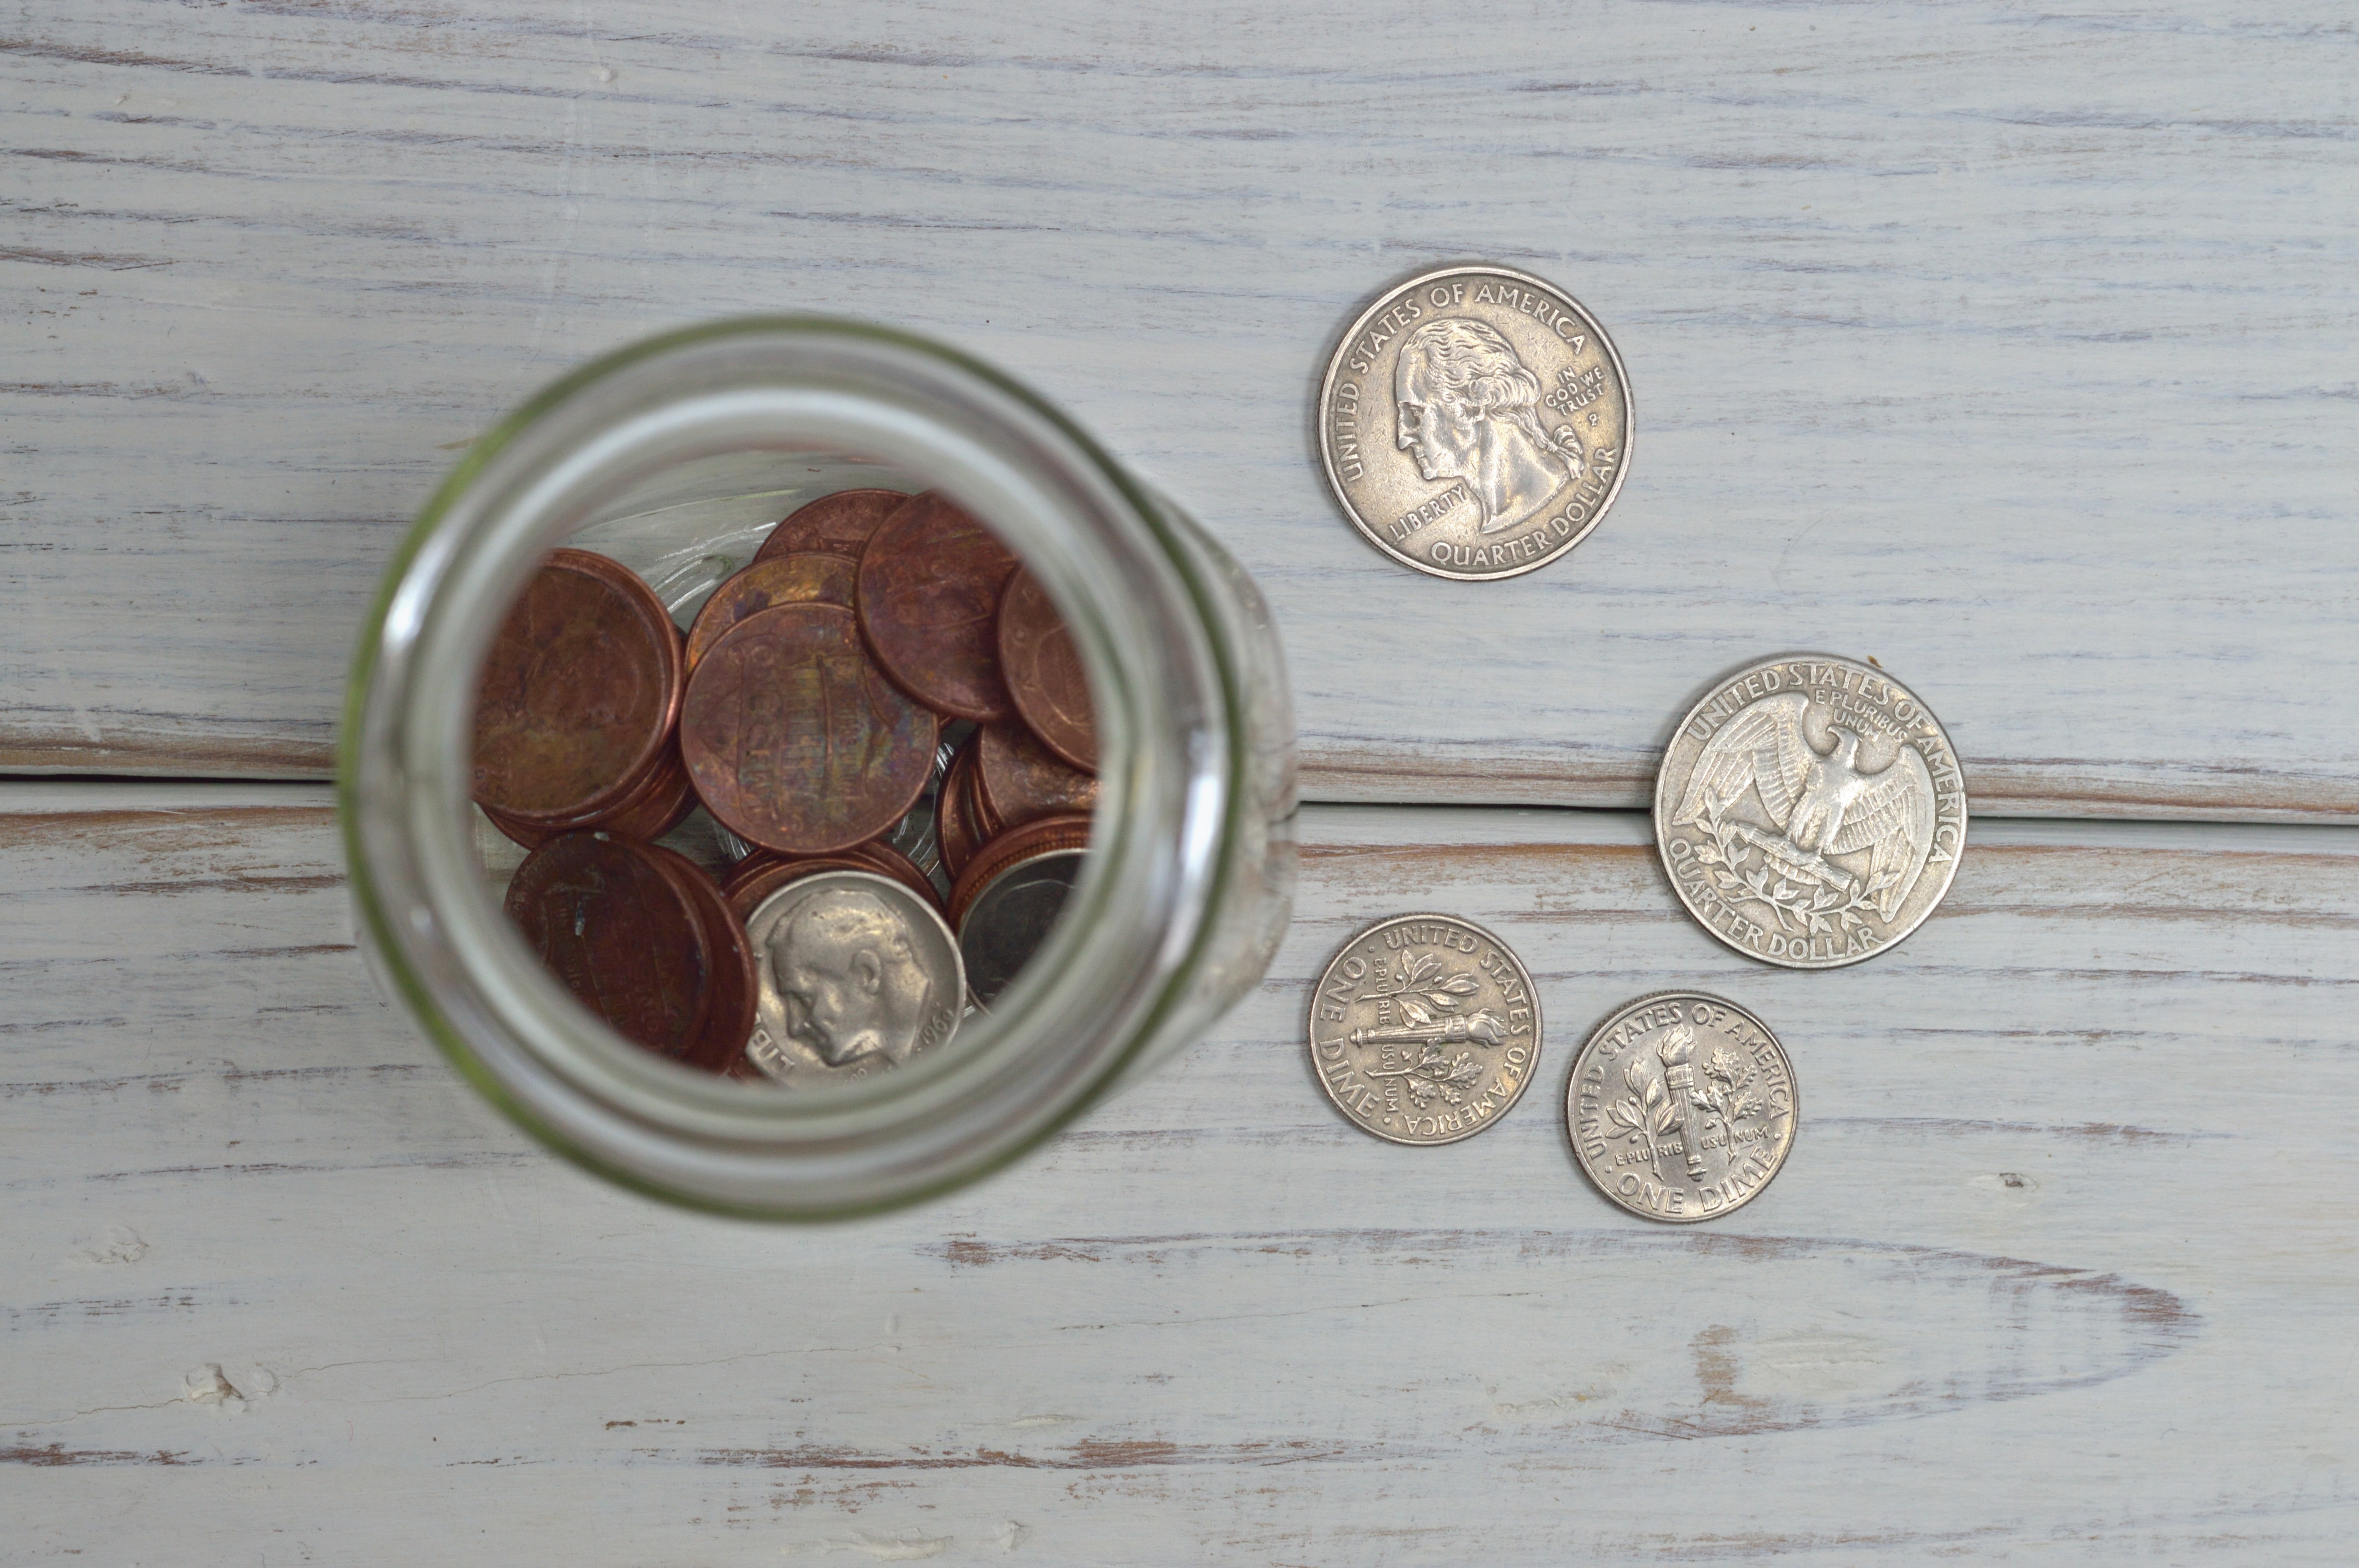
coin, money, currency, dime, saving, metal, quarter, silver, copper, money handling, treasure, nickel, wood, cash